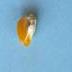
Maize quality: Bad